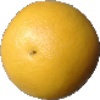
Label: Grapefruit White 1